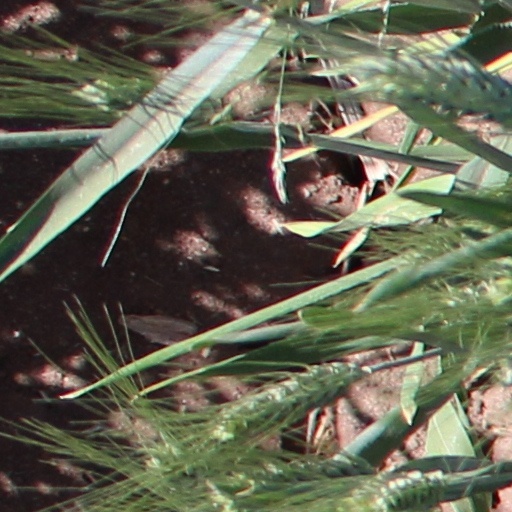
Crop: wheat